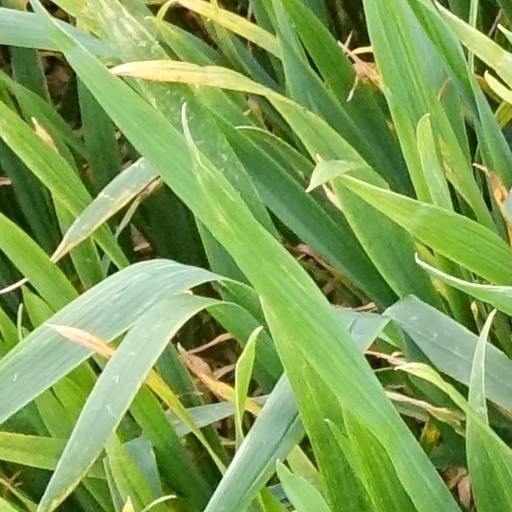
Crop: wheat